William S. Stokley

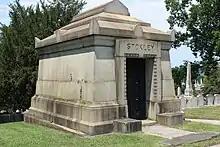
William S. Stokely Mausoleum in Laurel Hill Cemetery

Stokley died on February 21, 1902, and was interred at Laurel Hill Cemetery in Philadelphia.